Peter Gagelmann

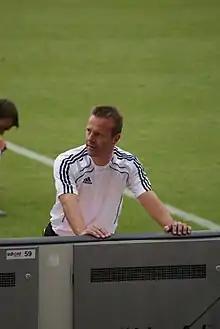
Gagelmann in 2010

Peter Gagelmann (born 9 June 1968) is a former German football referee from Bremen.